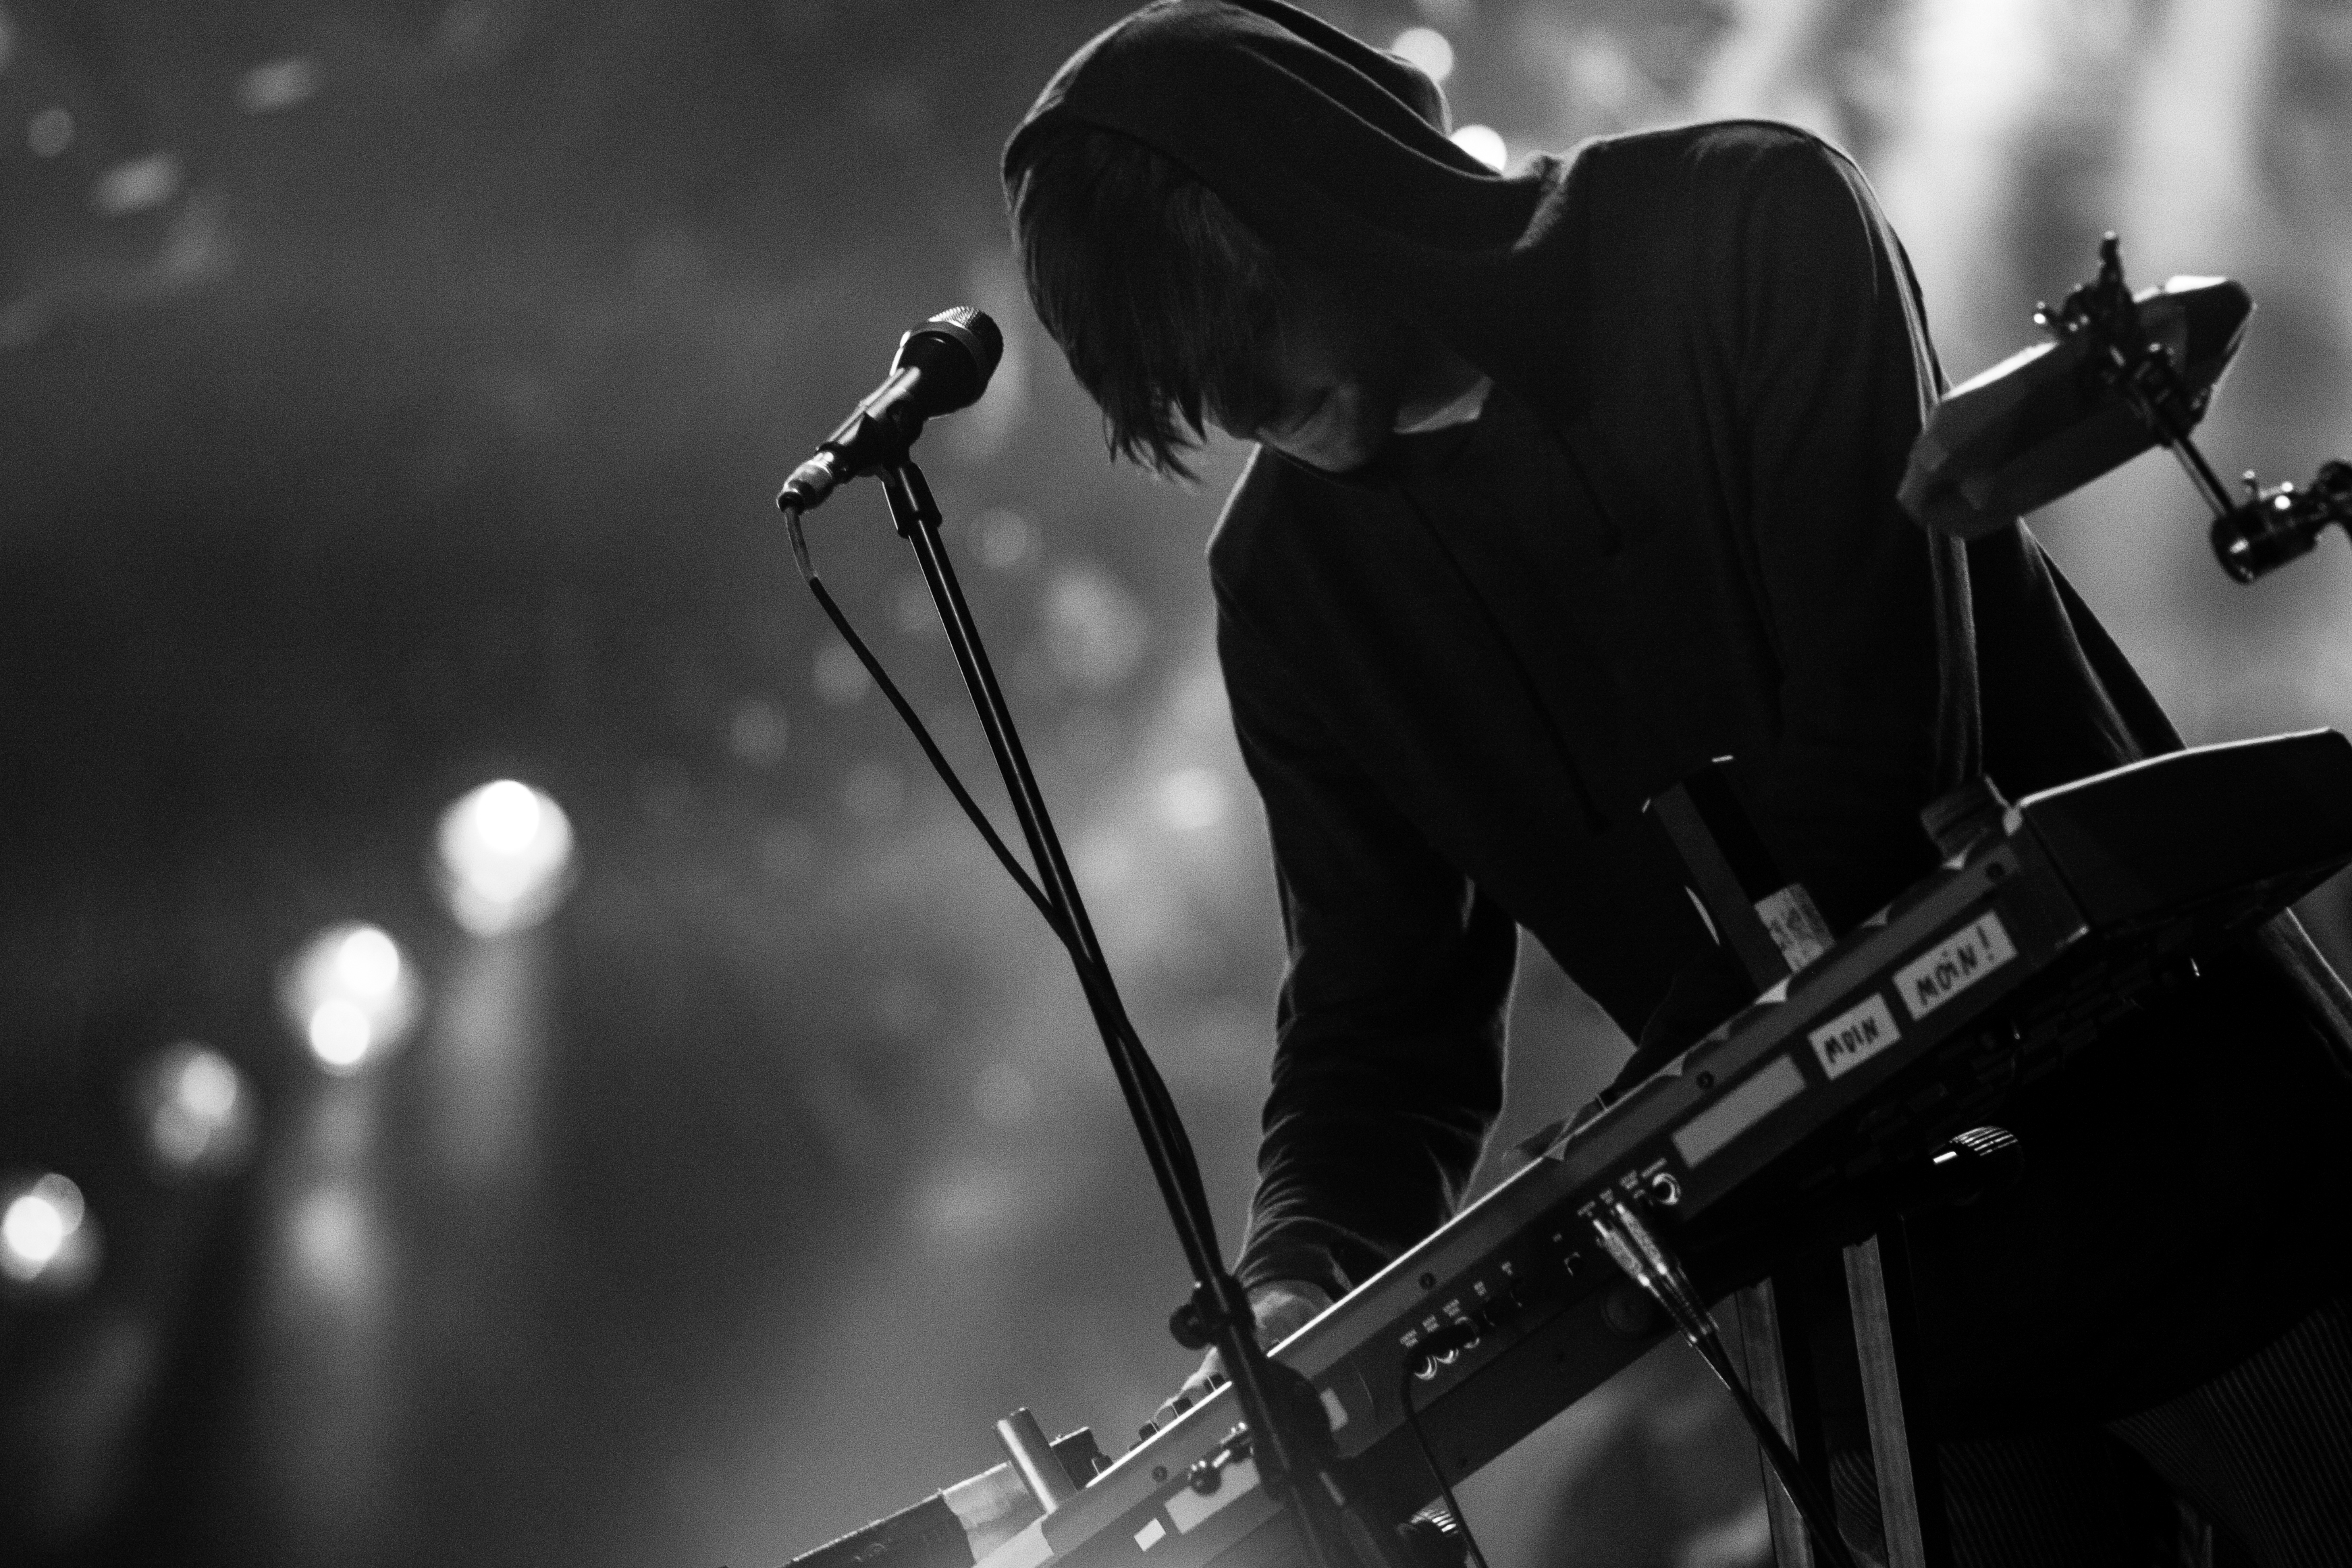
music, black and white, white, photography, concert, band, live, canon, musician, black, monochrome, festival, 40d, gig, stage, 2012, me, dour, team, teamme, performance, bassist, singing, guitarist, drums, drummer, entertainment, performing arts, monochrome photography